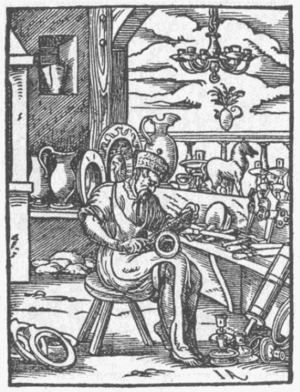
La métallurgie est la science des matériaux qui étudie les métaux, leurs élaborations, leurs propriétés, leurs traitements. Par extension, on désigne ainsi l’industrie de la fabrication des métaux et des alliages, qui repose sur la maîtrise de cette science.